List of How to Get Away with Murder characters

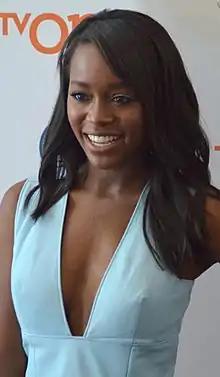
Aja Naomi King

Michaela Pratt (portrayed by Aja Naomi King) is a sophisticated, confident and silver-tongued student who aspires to be as successful a woman as Annalise is.